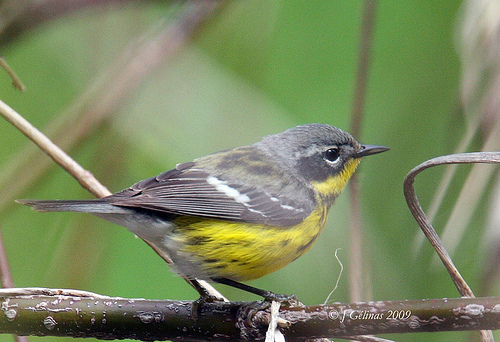
the bird has a yellow chest and grey body with white wing bars.
this is a small round bird with yellow on its belly.
a small bird with brown wings, tail and head, and has yellow throat, breast, belly and white undertail.
this grey bird has a yellow throat and belly and a straight, pointed beak.
this is a half yellow and grey bird, the abdomen is yellow and has a darker grey cheek patch.
this bird has wings that are black and has a yellow bill
this bird is gray in color, with a yellow belly.
this bird is grey with yellow and has a very short beak.
a grey bird with a yellow breast and belly with a pointed beak.
this little gray bird is striking with a bright yellow belly and white wingbars.
Species: Magnolia Warbler